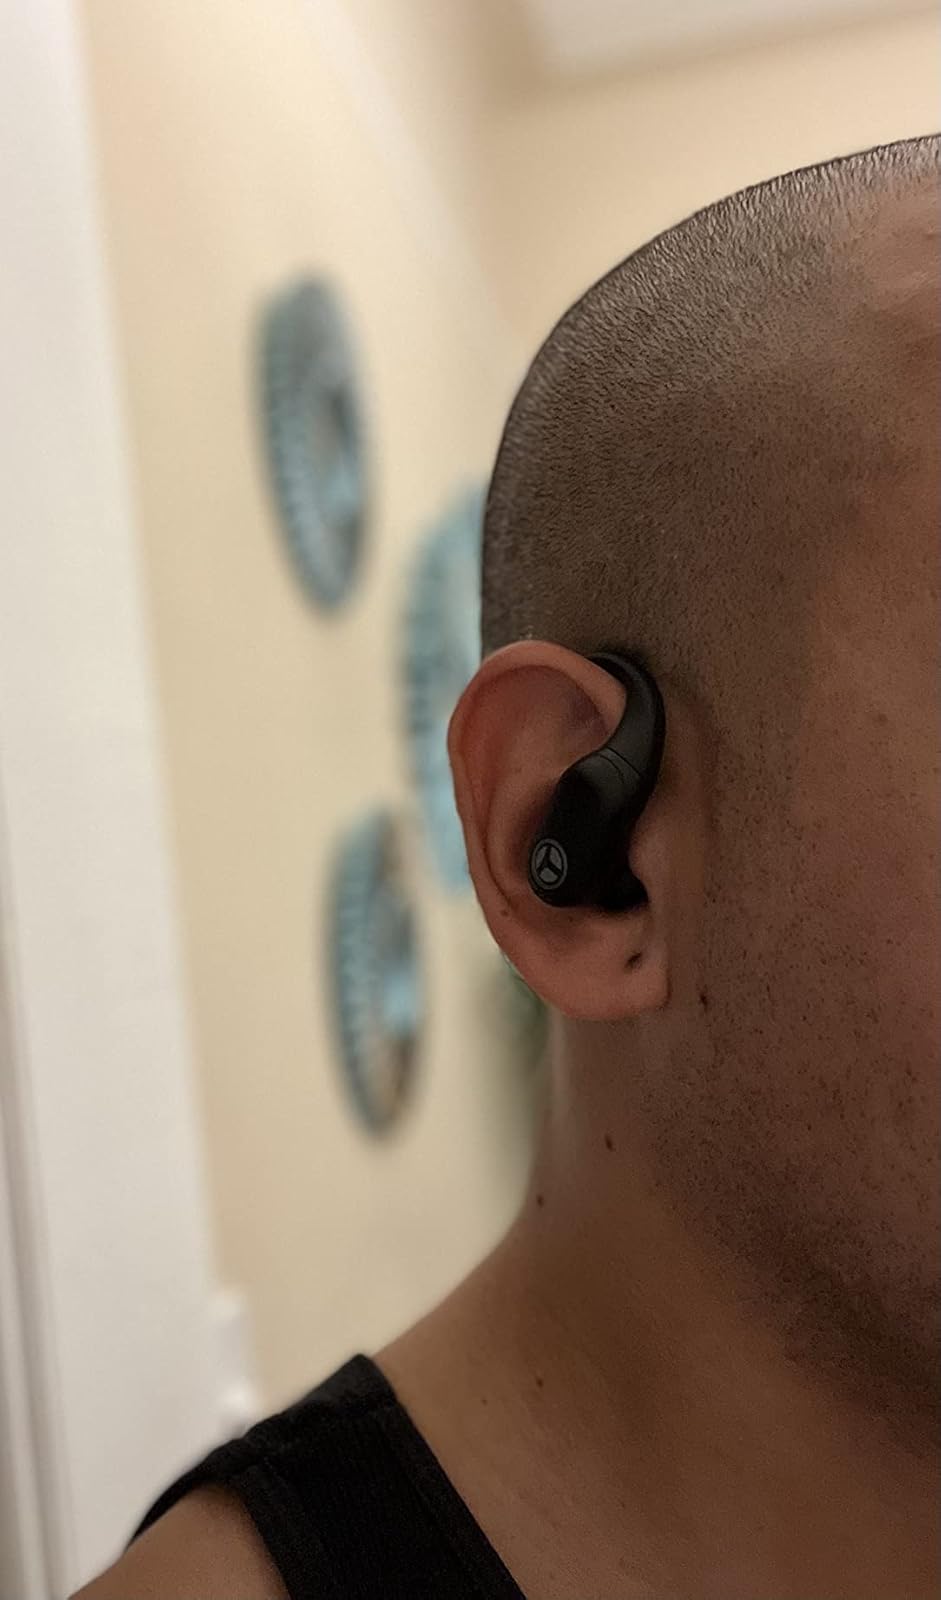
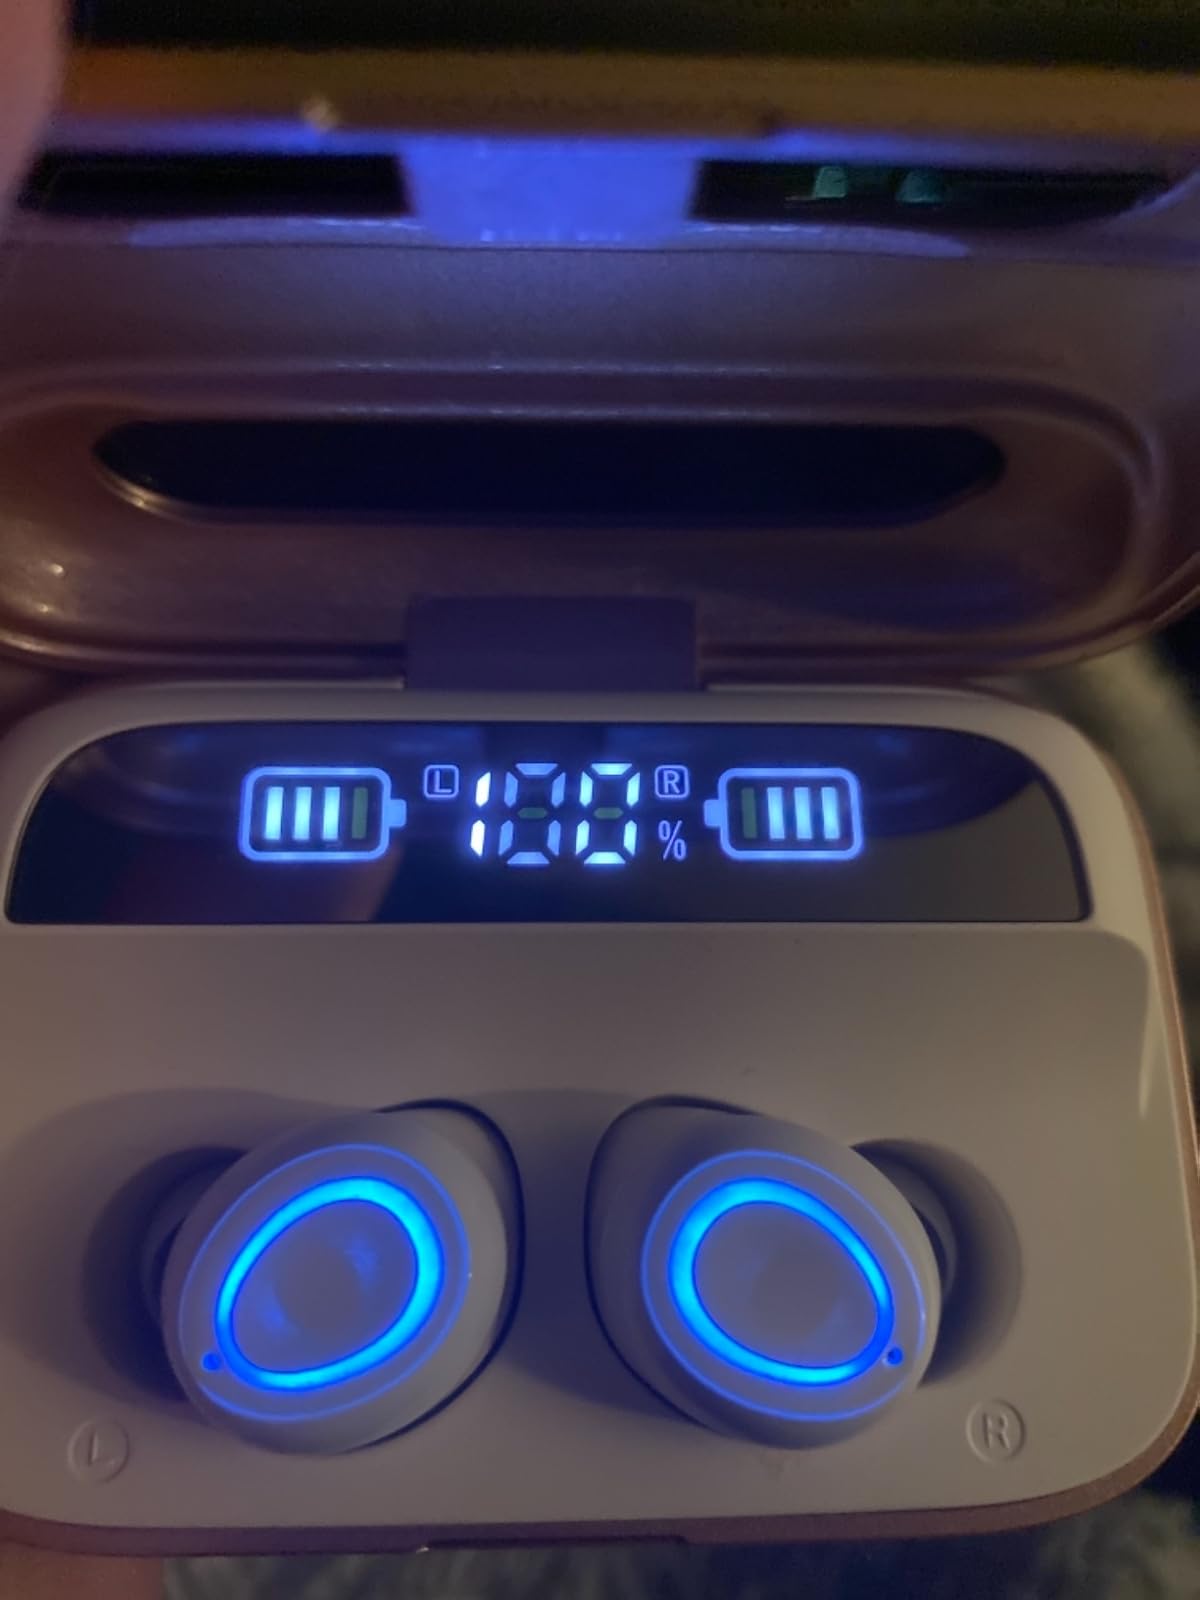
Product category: earbuds
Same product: no